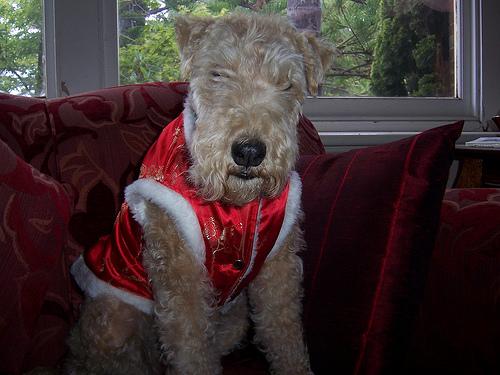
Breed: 216-n000017-Lakeland_terrier